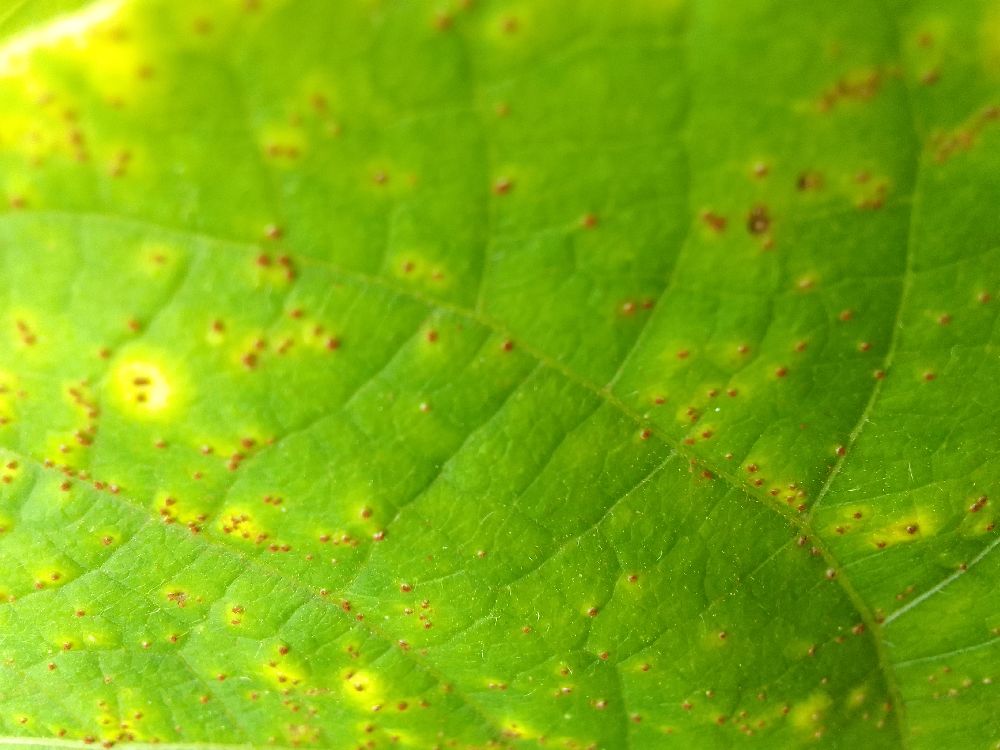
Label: rust